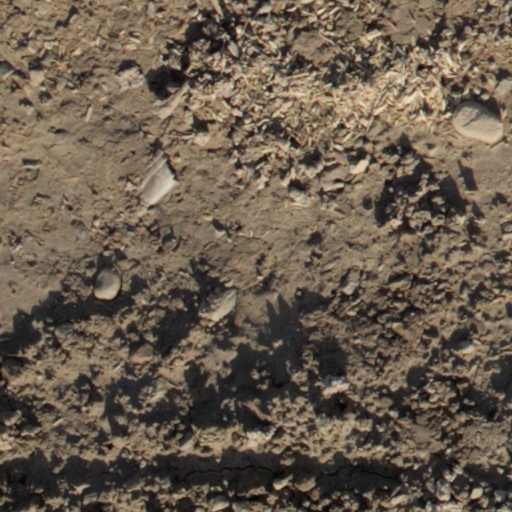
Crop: wheat